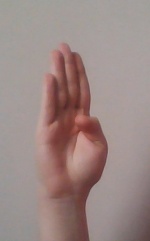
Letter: kaaf